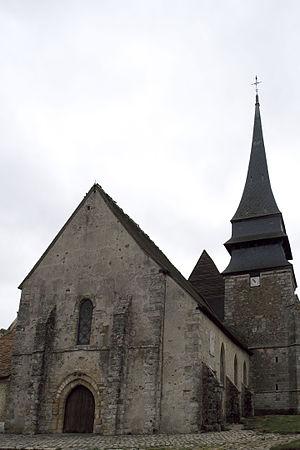
Cet article recense les monuments historiques d'Eure-et-Loir, en France.
Bû est une commune française située dans le département d'Eure-et-Loir en région Centre-Val de Loire.